Sewellia lineolata

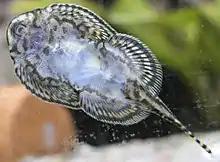
Underside of Sewellia lineola

Sewellia lineolata, the reticulated hillstream loach, is a species of fish from the provinces of Thua Thien-Hue, Quang Nam, Quang Ngai and Binh Dinh in Vietnam.